Concerti grossi, Op. 6 (Handel)

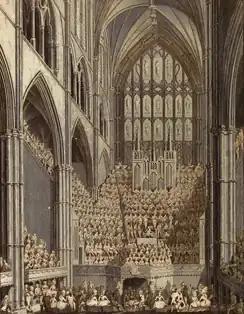
The chorus, orchestra and organ in Westminster Abbey on the occasion of the Handel Commemoration in 1784

The tenth Grand Concerto in D minor has the form a baroque dance suite, introduced by a French overture: this accounts for the structure of the concerto and the presence of only one slow movement.